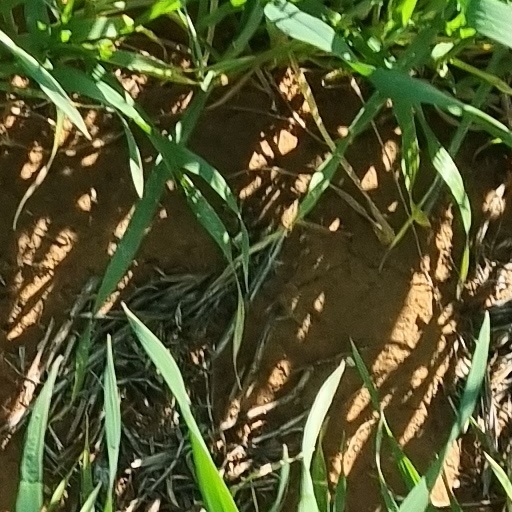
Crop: wheat